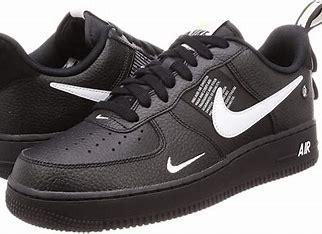
Brand: Nike
Model: Air Force 1 07 LV8